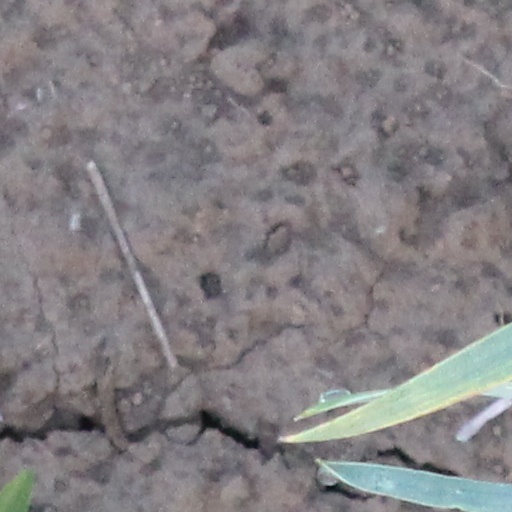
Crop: wheat